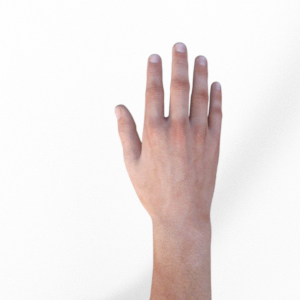
Label: paper